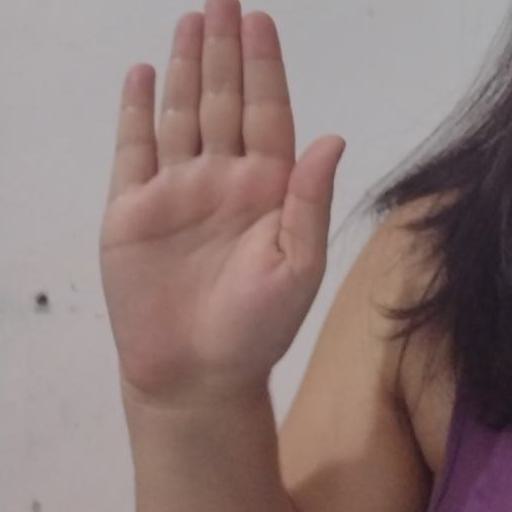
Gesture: stop